Freedom of speech

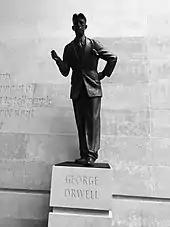
George Orwell statue at the headquarters of the BBC. A defence of free speech in an open society, the wall behind the statue is inscribed with the words "If liberty means anything at all, it means the right to tell people what they do not want to hear", words from George Orwell's proposed preface to "Animal Farm" (1945).

Milton's defense of freedom of expression was grounded in a Protestant worldview. He thought that the English people had the mission to work out the truth of the Reformation, which would lead to the enlightenment of all people. Nevertheless, Milton also articulated the main strands of future discussions about freedom of expression. By defining the scope of freedom of expression and "harmful" speech, Milton argued against the principle of pre-censorship and favored tolerance for a wide range of views. Freedom of the press ceased being regulated in England in 1695 when the Licensing Order of 1643 was allowed to expire after the introduction of the Bill of Rights 1689 shortly after the Glorious Revolution. The emergence of publications like the "Tatler" (1709) and the "Spectator" (1711) are credited for creating a 'bourgeois public sphere' in England that allowed for a free exchange of ideas and information.